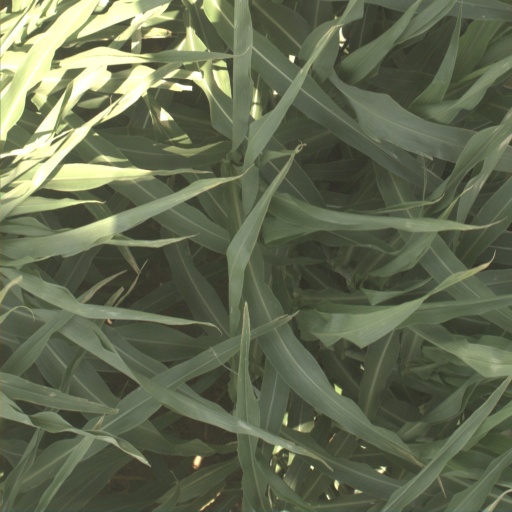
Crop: sorghum